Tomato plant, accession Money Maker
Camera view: vertical (180 deg); turntable rotation: 180 degrees
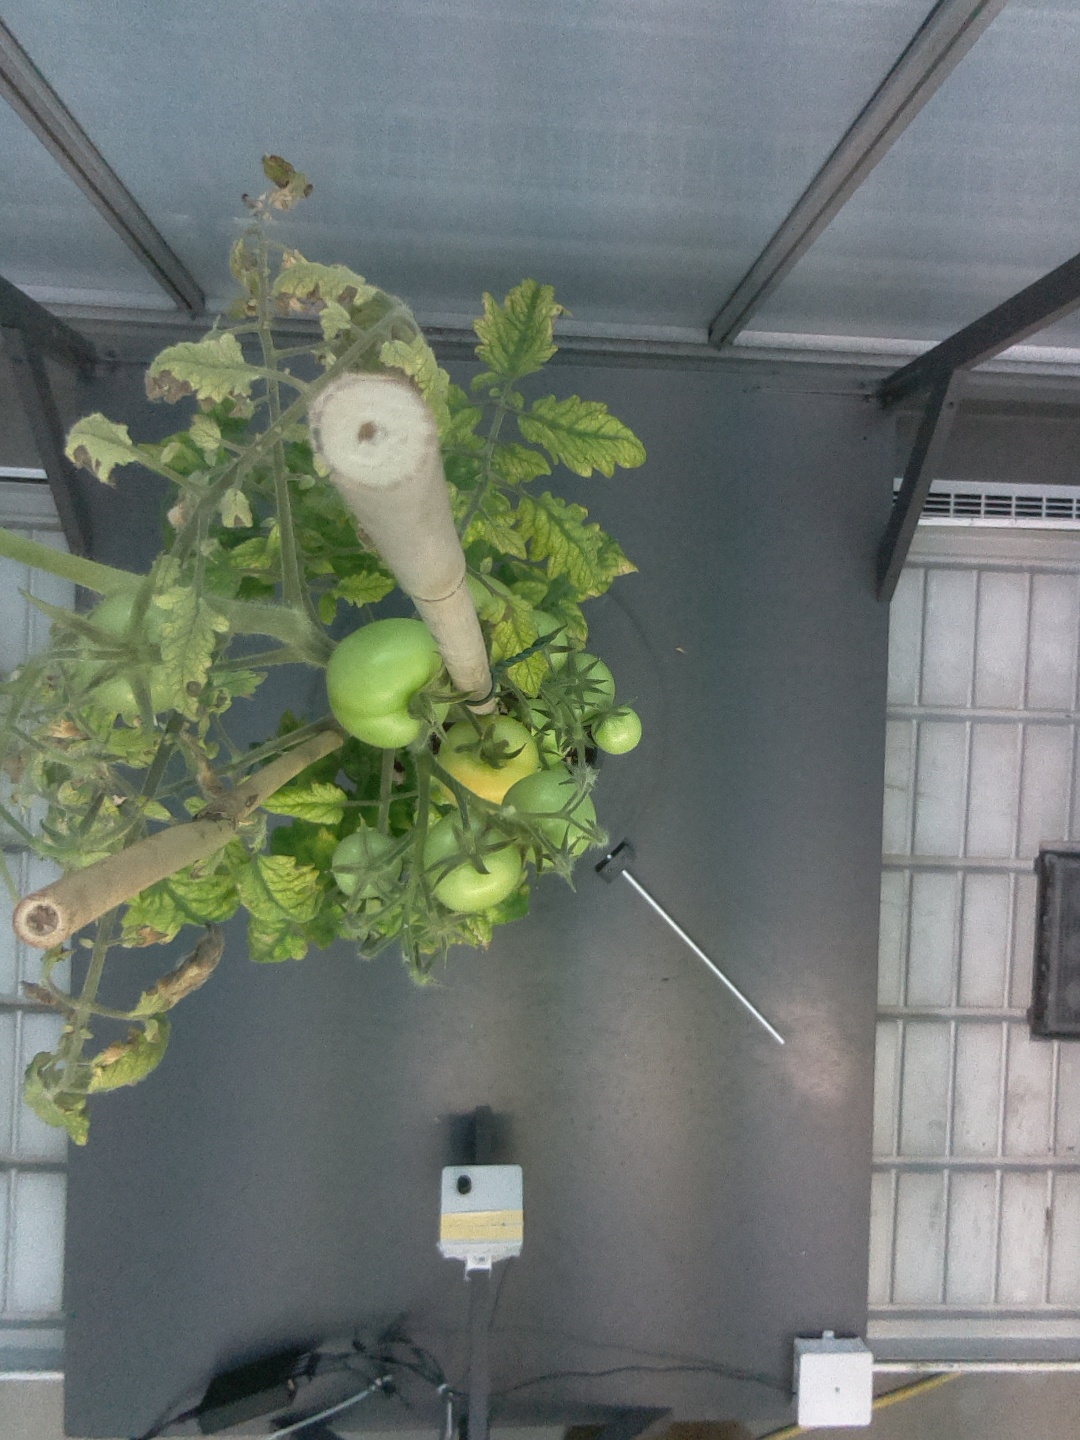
BBCH growth stage 78: 80% -90% of final fruit size